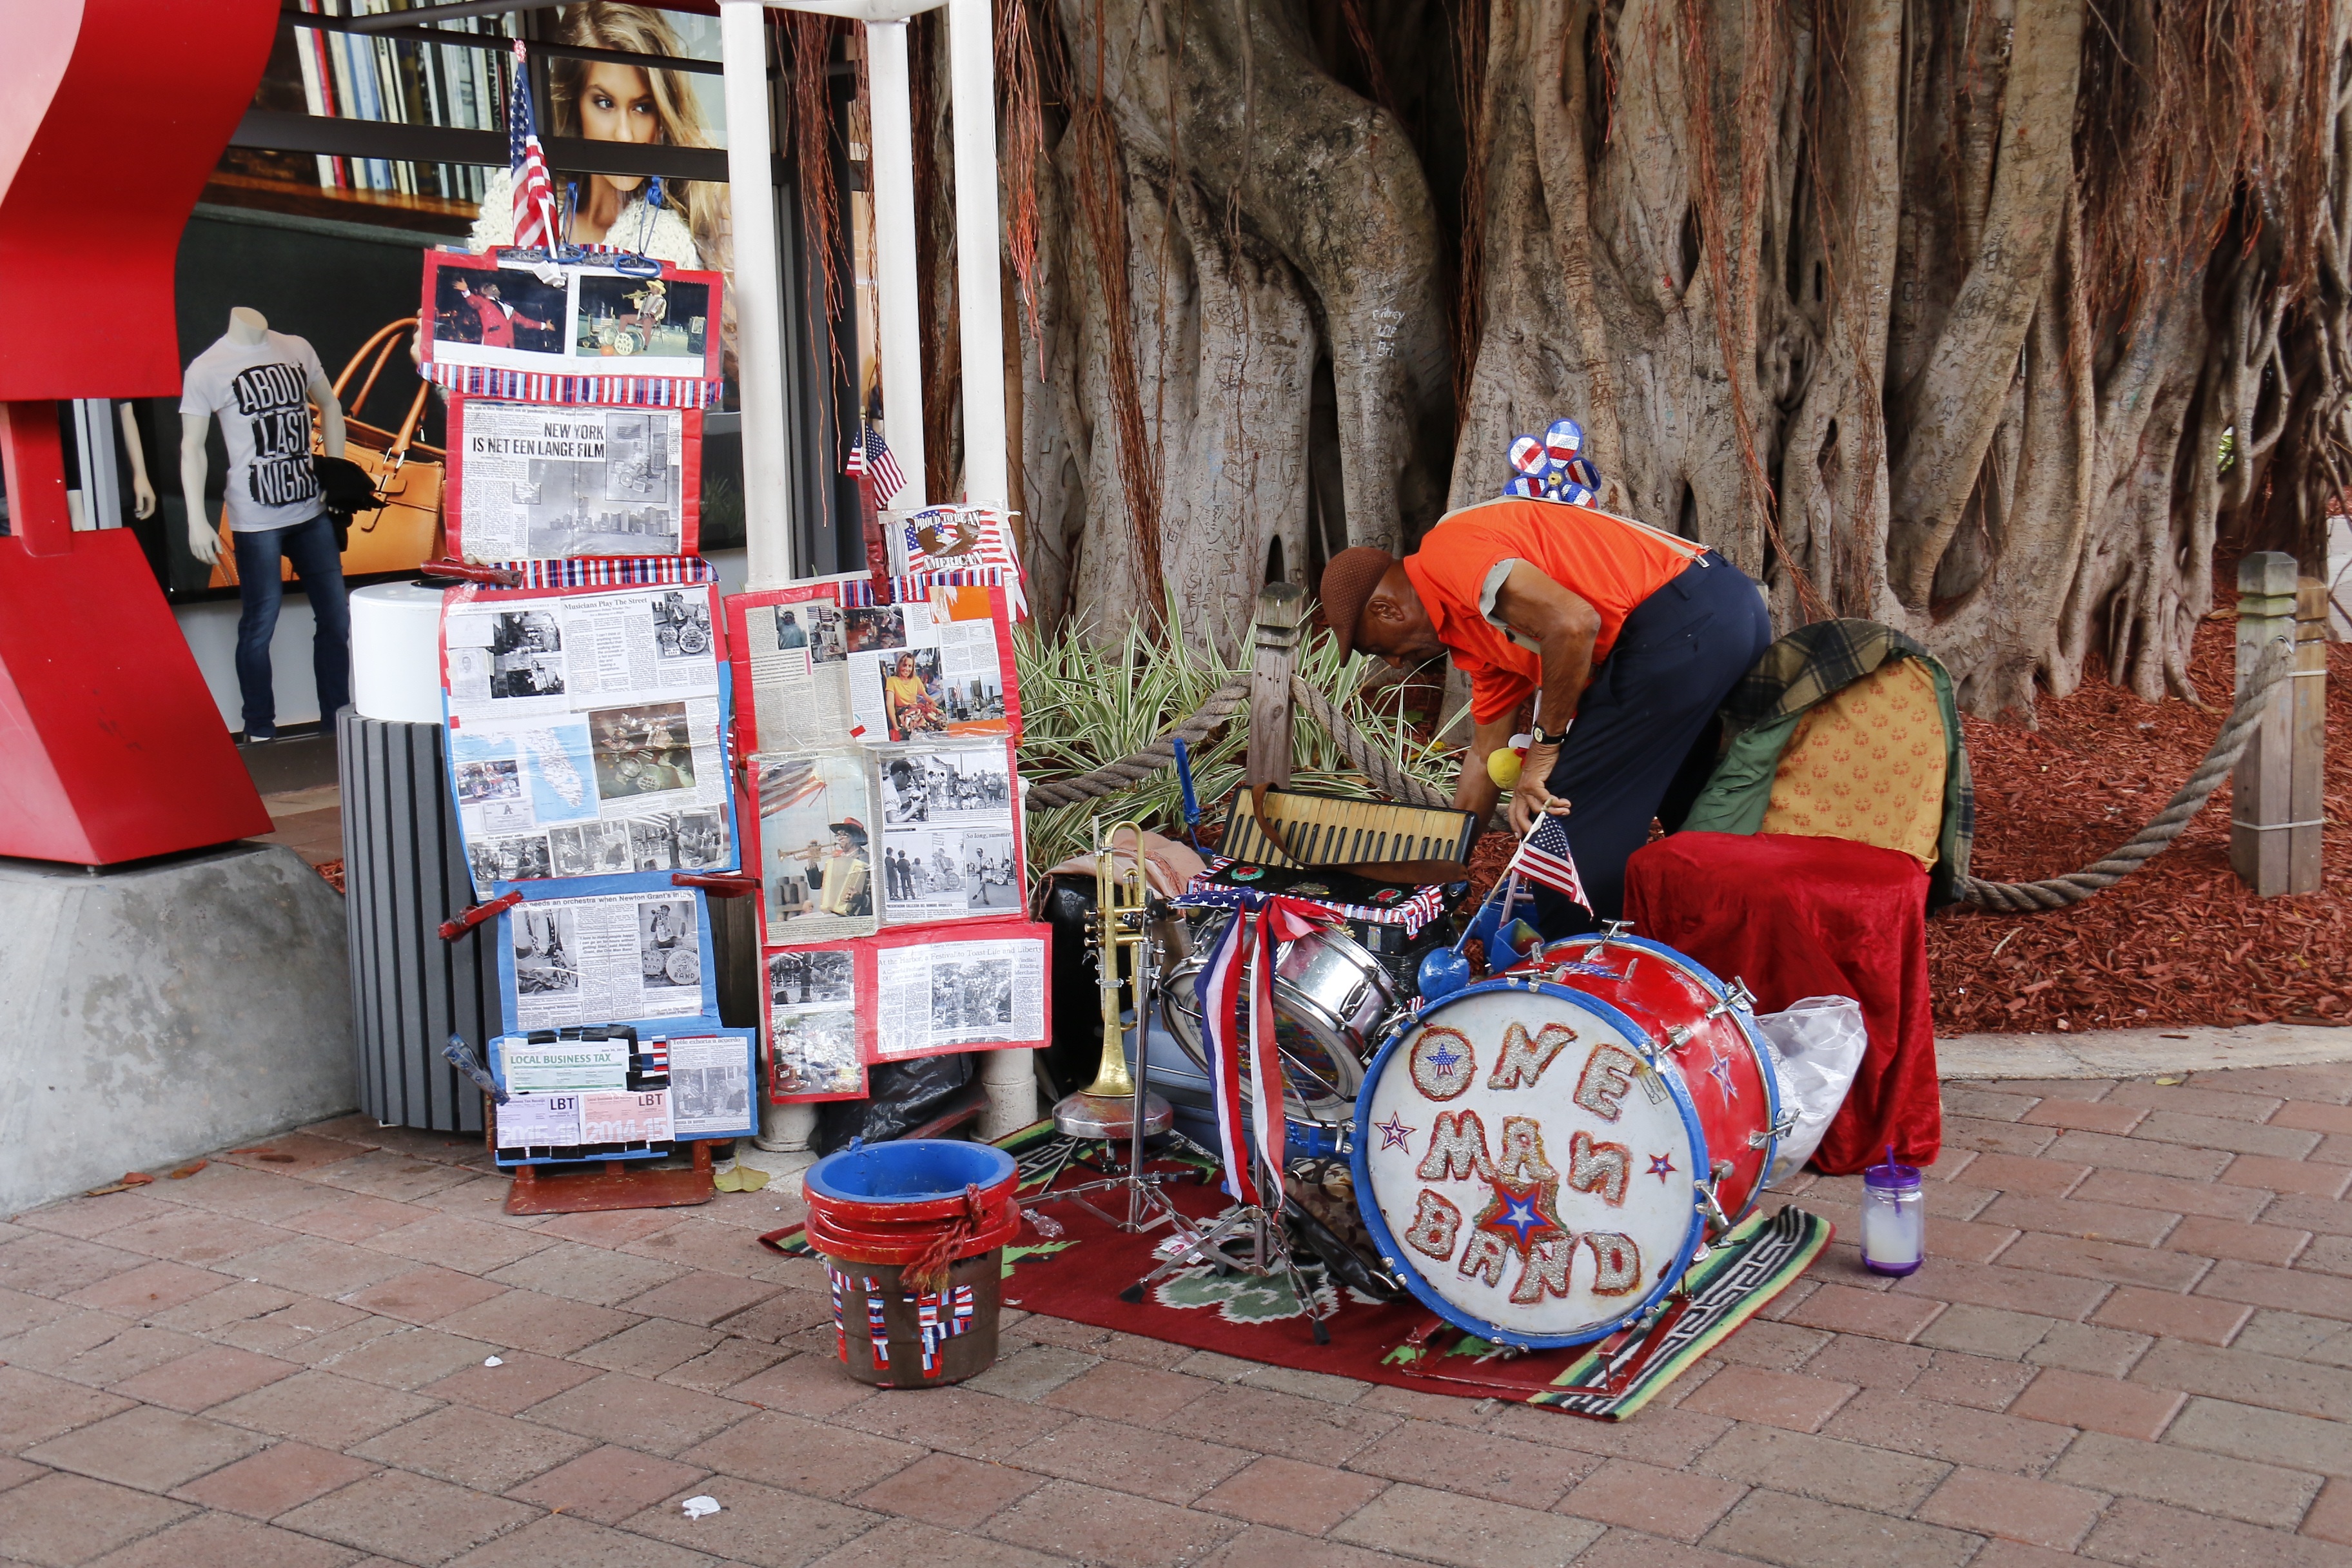
work, music, street, vendor, vehicle, artist, exposure, a man, people working